Hamper

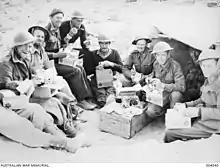
Christmas Hampers were delivered to Australian troops serving in Libya during the Second World War.

The open ventilation and the sturdiness offered by a hamper has made it suitable for the transport of food, hence the use of the picnic hamper. A picnic hamper often has straps or storage compartments for cutlery and crockery.